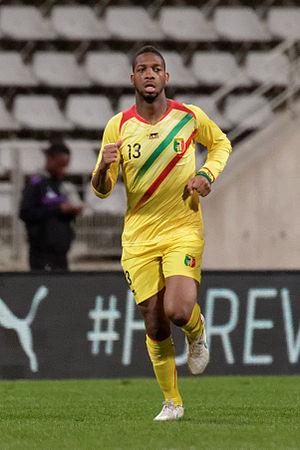
Molla Wagué, né le 21 février 1991 à Vernon, est un footballeur international Malien qui joue au poste de défenseur central au FC Nantes.